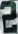
Number: 2